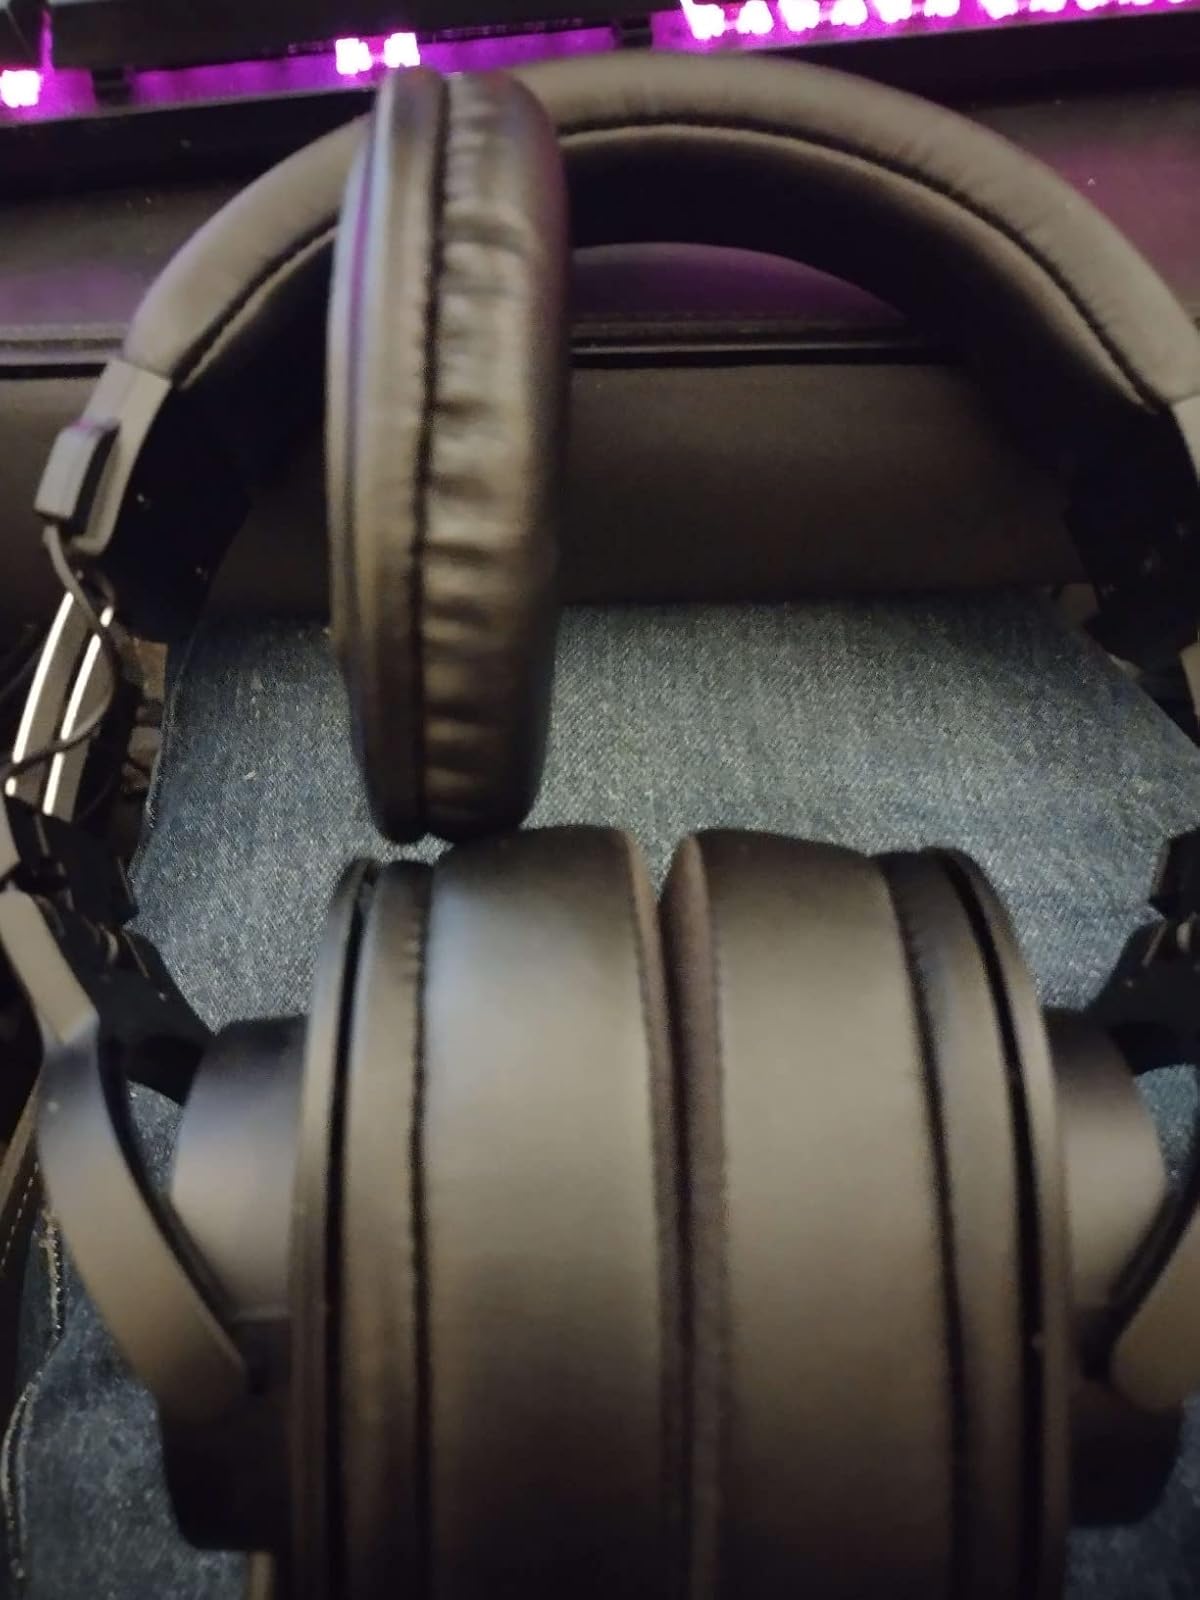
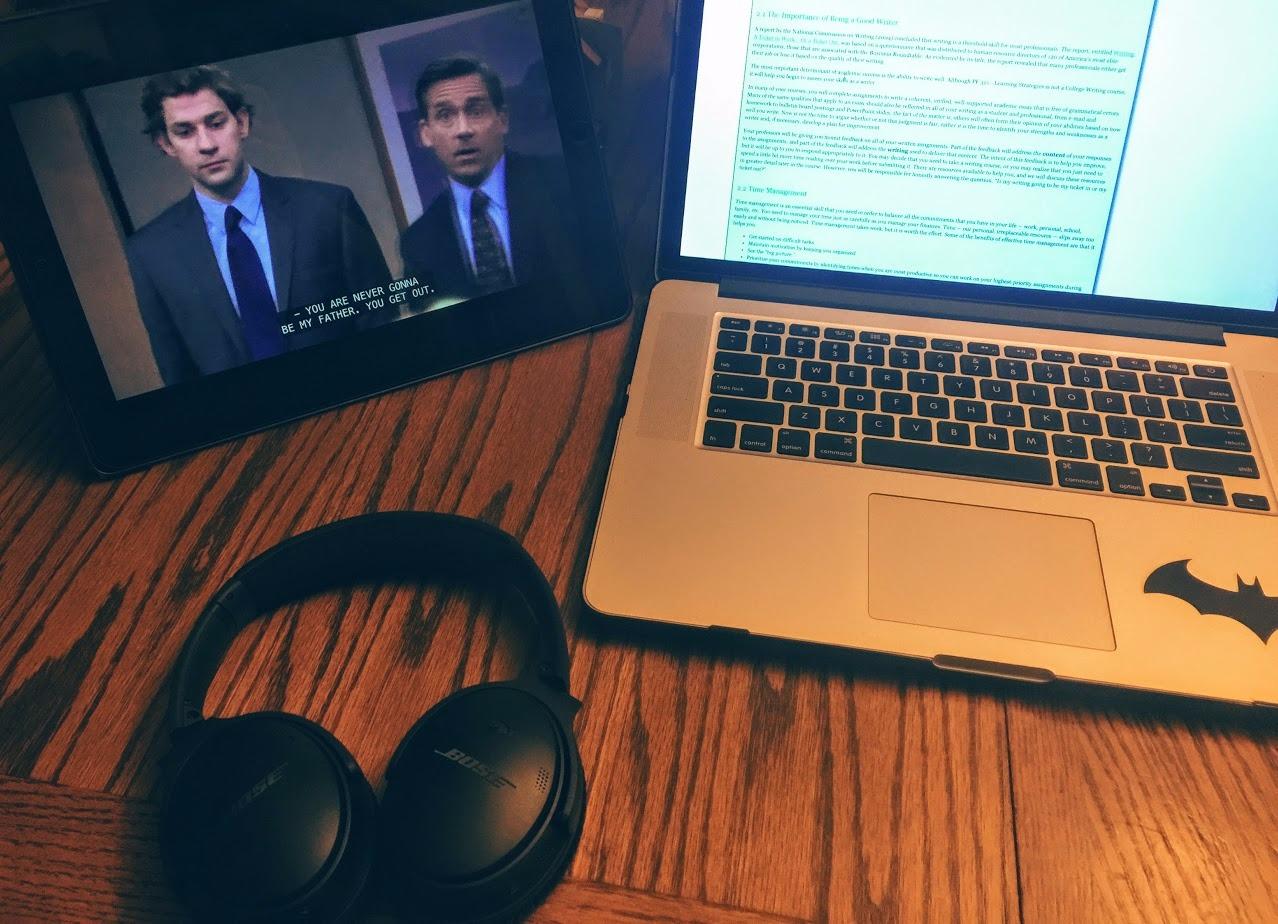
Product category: headphones
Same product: no